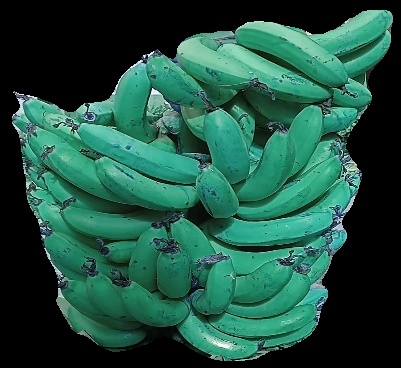
Variety: pachbale
Grade: grade3